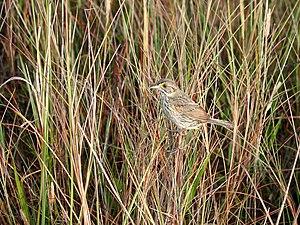
Cette liste des espèces d'oiseaux au Québec recense les taxons de ce groupe observés dans cette province du Canada. Elle provient de l'American Ornithologist Union en date du mois de janvier 2019. Elle comprend 470 espèces dont :
Cette liste des oiseaux au Canada provient de Bird Checklists of the World en date du mois de juillet 2018.